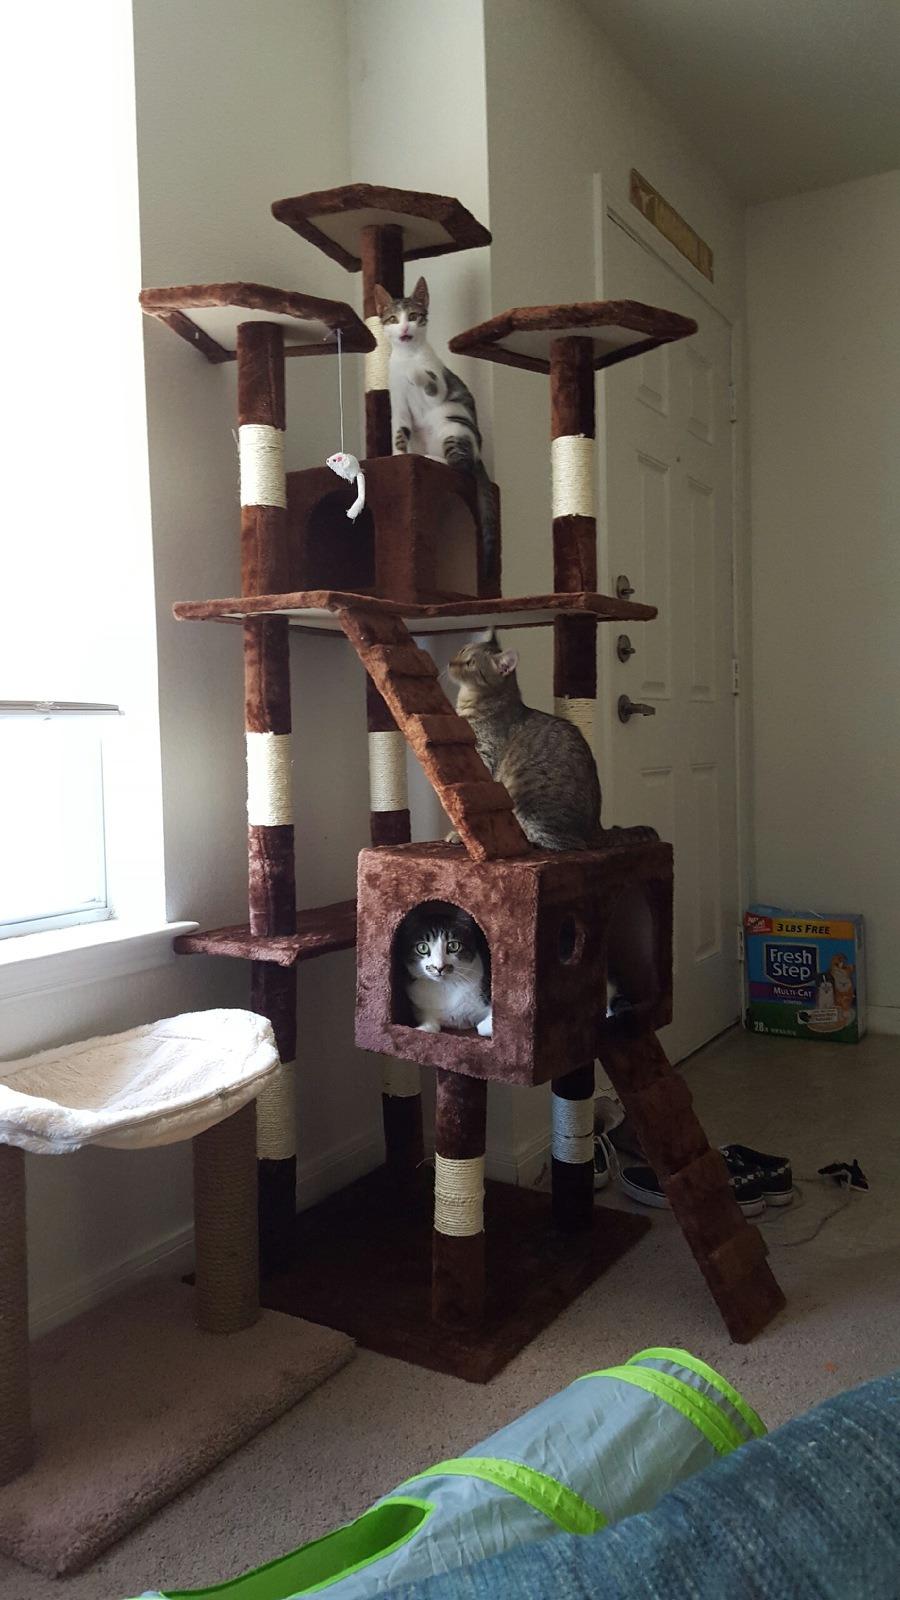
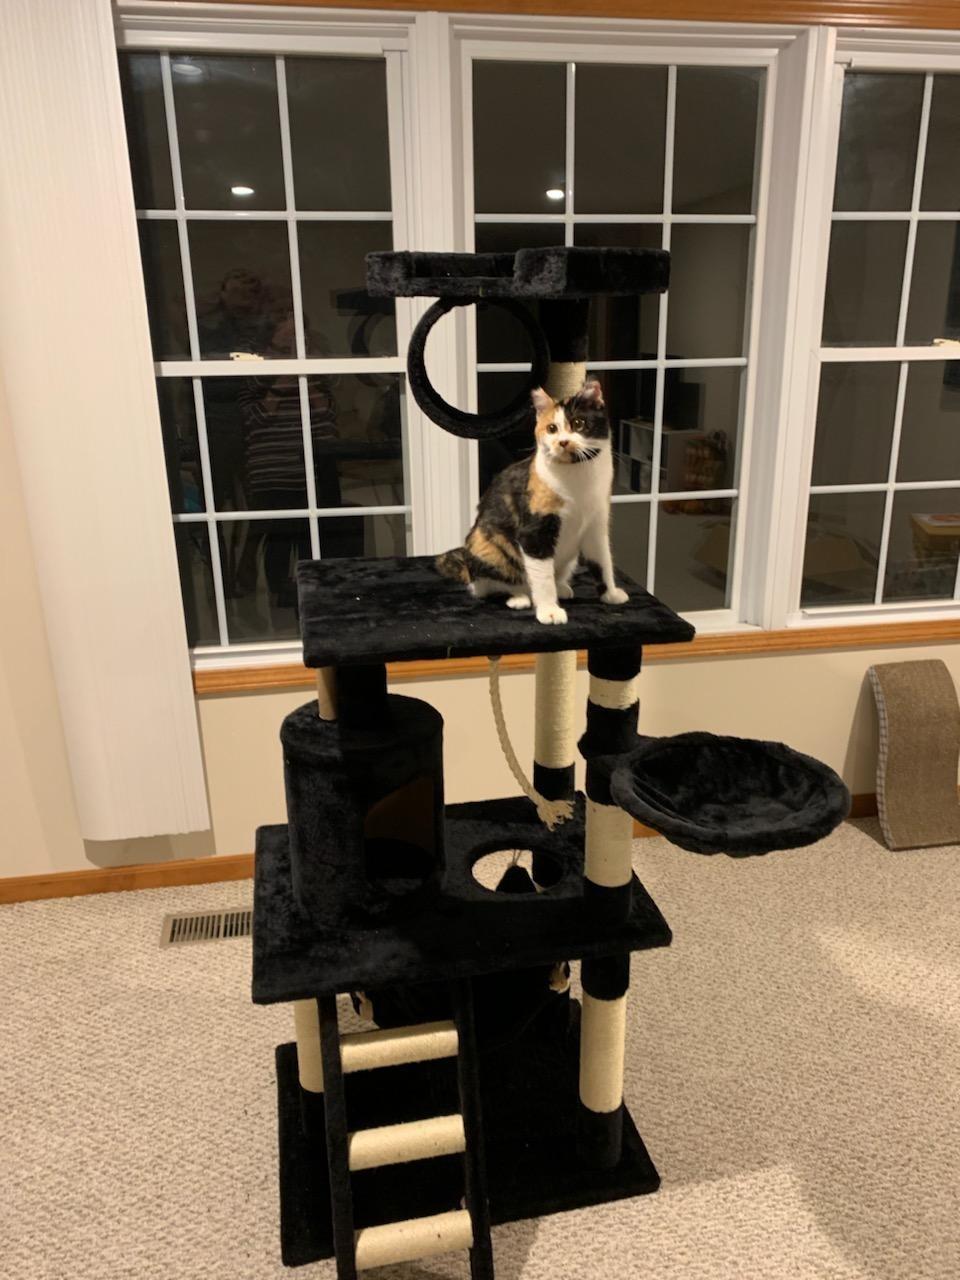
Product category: items_cat tree
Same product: no